Gregory Isaacs

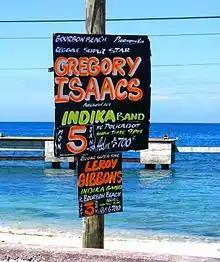
An advertisement for a Gregory Isaacs concert in Negril, 2009

Isaacs died of lung cancer on 25 October 2010 at his home in Harrow Weald, London. A memorial service was held on 20 November at Kingston's National Indoor Sports Centre, including a musical tribute from artists including Lloyd Parks and We the People Band, Ken Boothe, Freddie McGregor, Shaggy, Judy Mowatt, Mavado, the Tamlins and Bongo Herman, before his remains were interred at Dovecot Memorial Park & Crematorium.